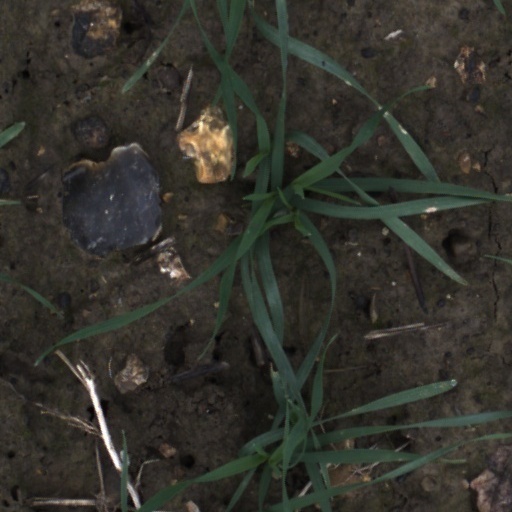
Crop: wheat